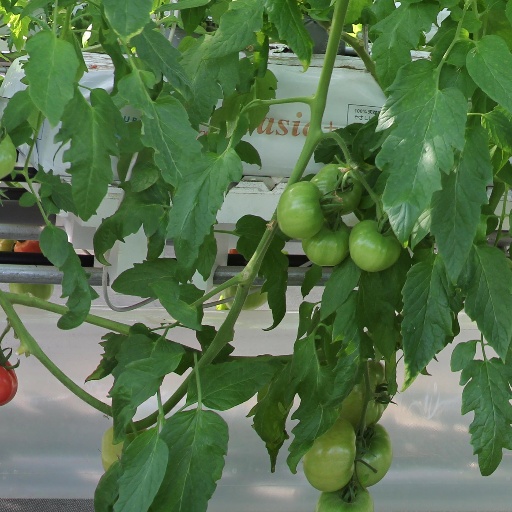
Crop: tomato